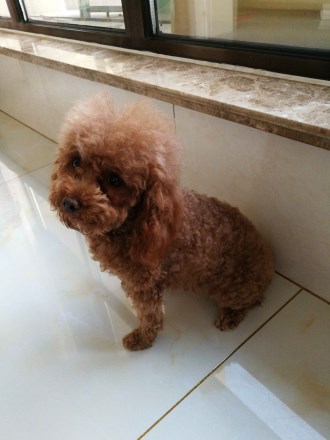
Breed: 7449-n000128-teddy